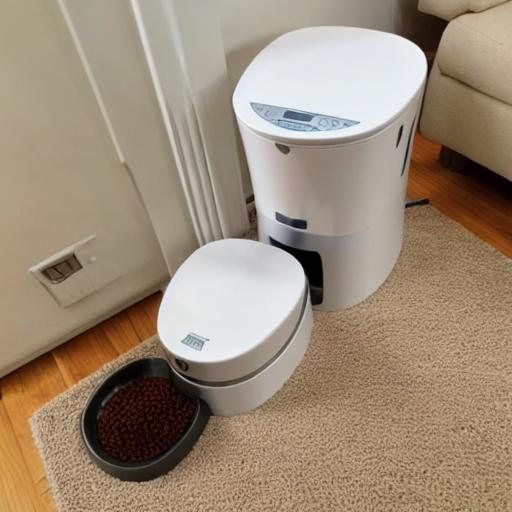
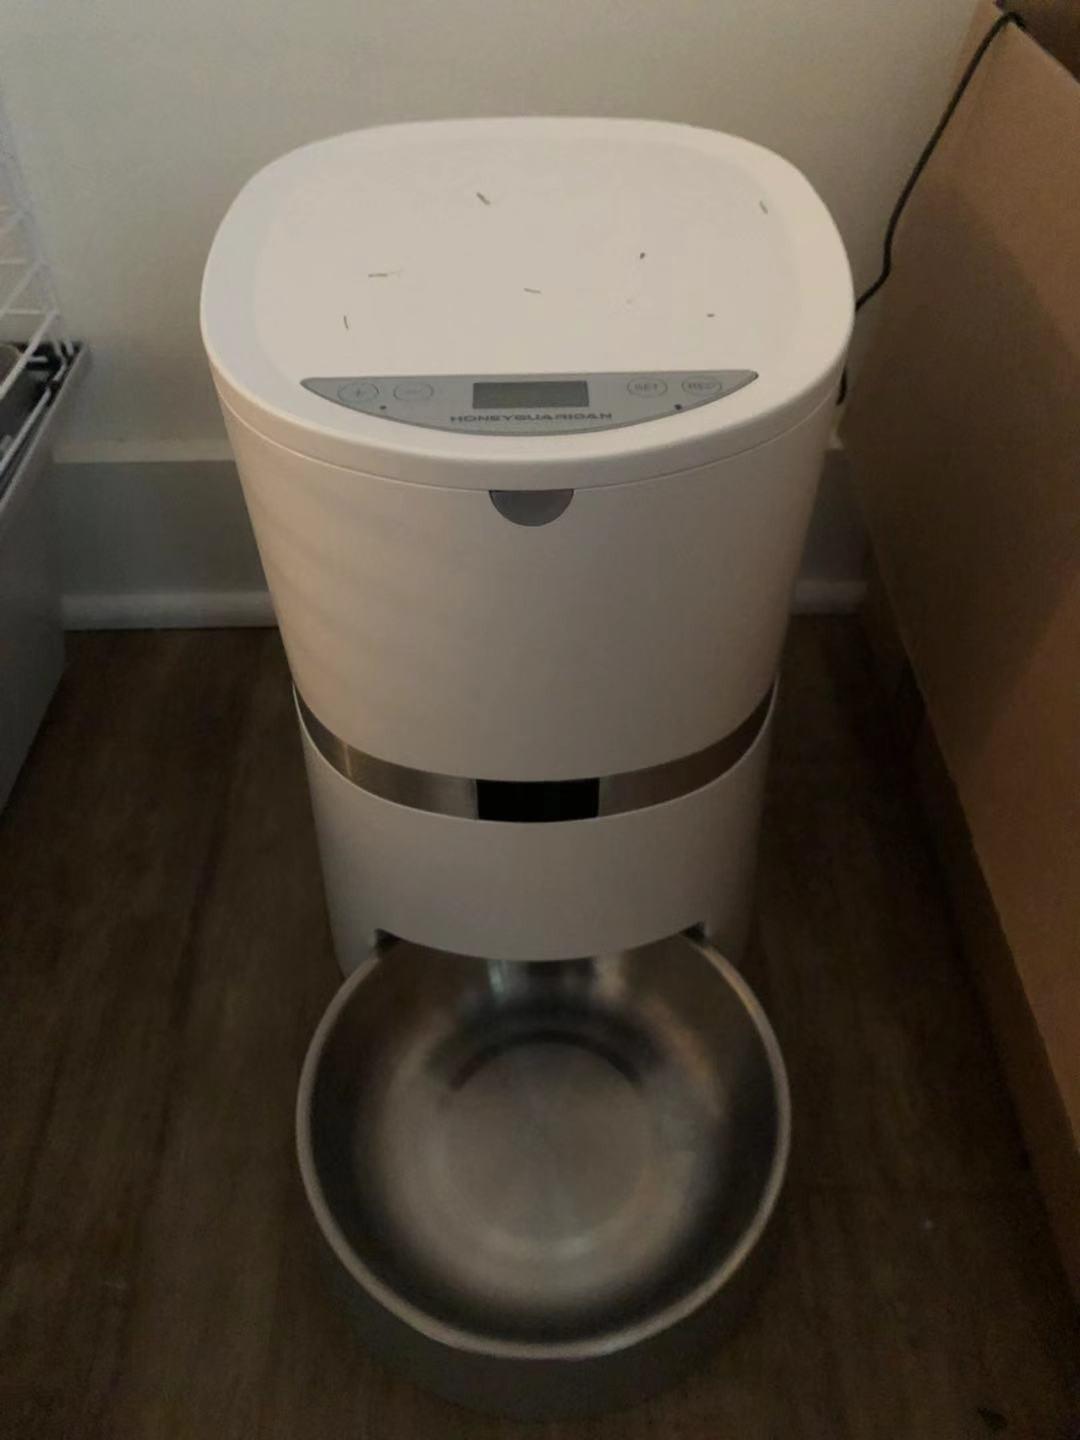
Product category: items_feeder
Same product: no